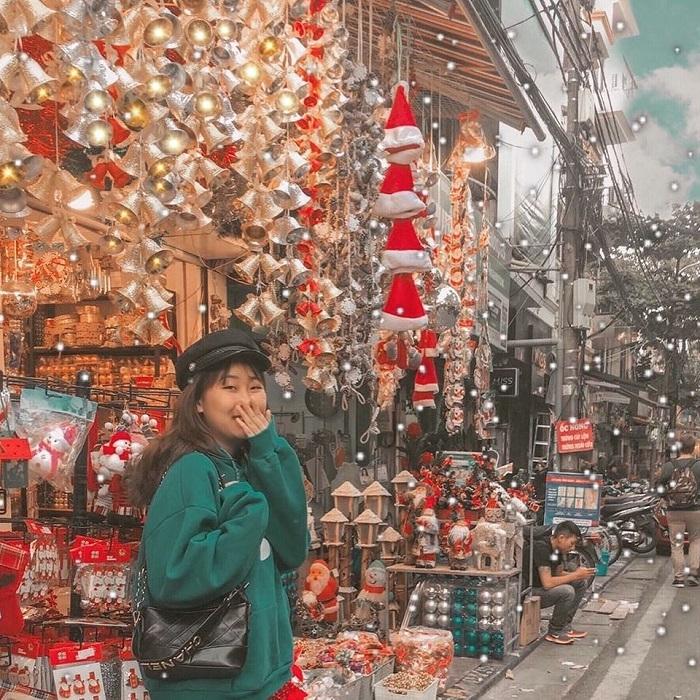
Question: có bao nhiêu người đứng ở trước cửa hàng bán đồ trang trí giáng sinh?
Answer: có một bạn nữ đang đứng ở trước cửa hàng bán đồ trang trí giáng sinh